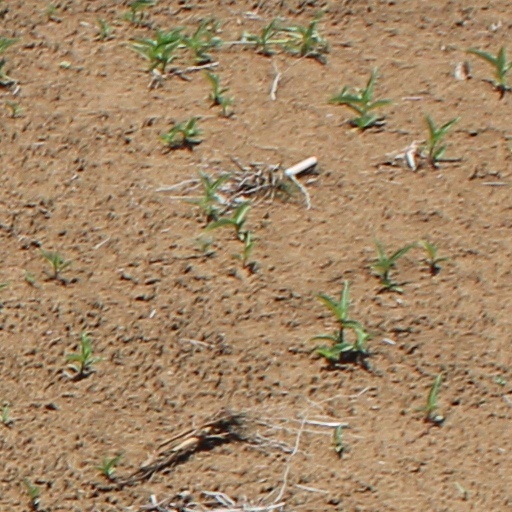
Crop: wheat